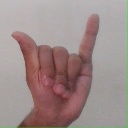
अक्षर: य